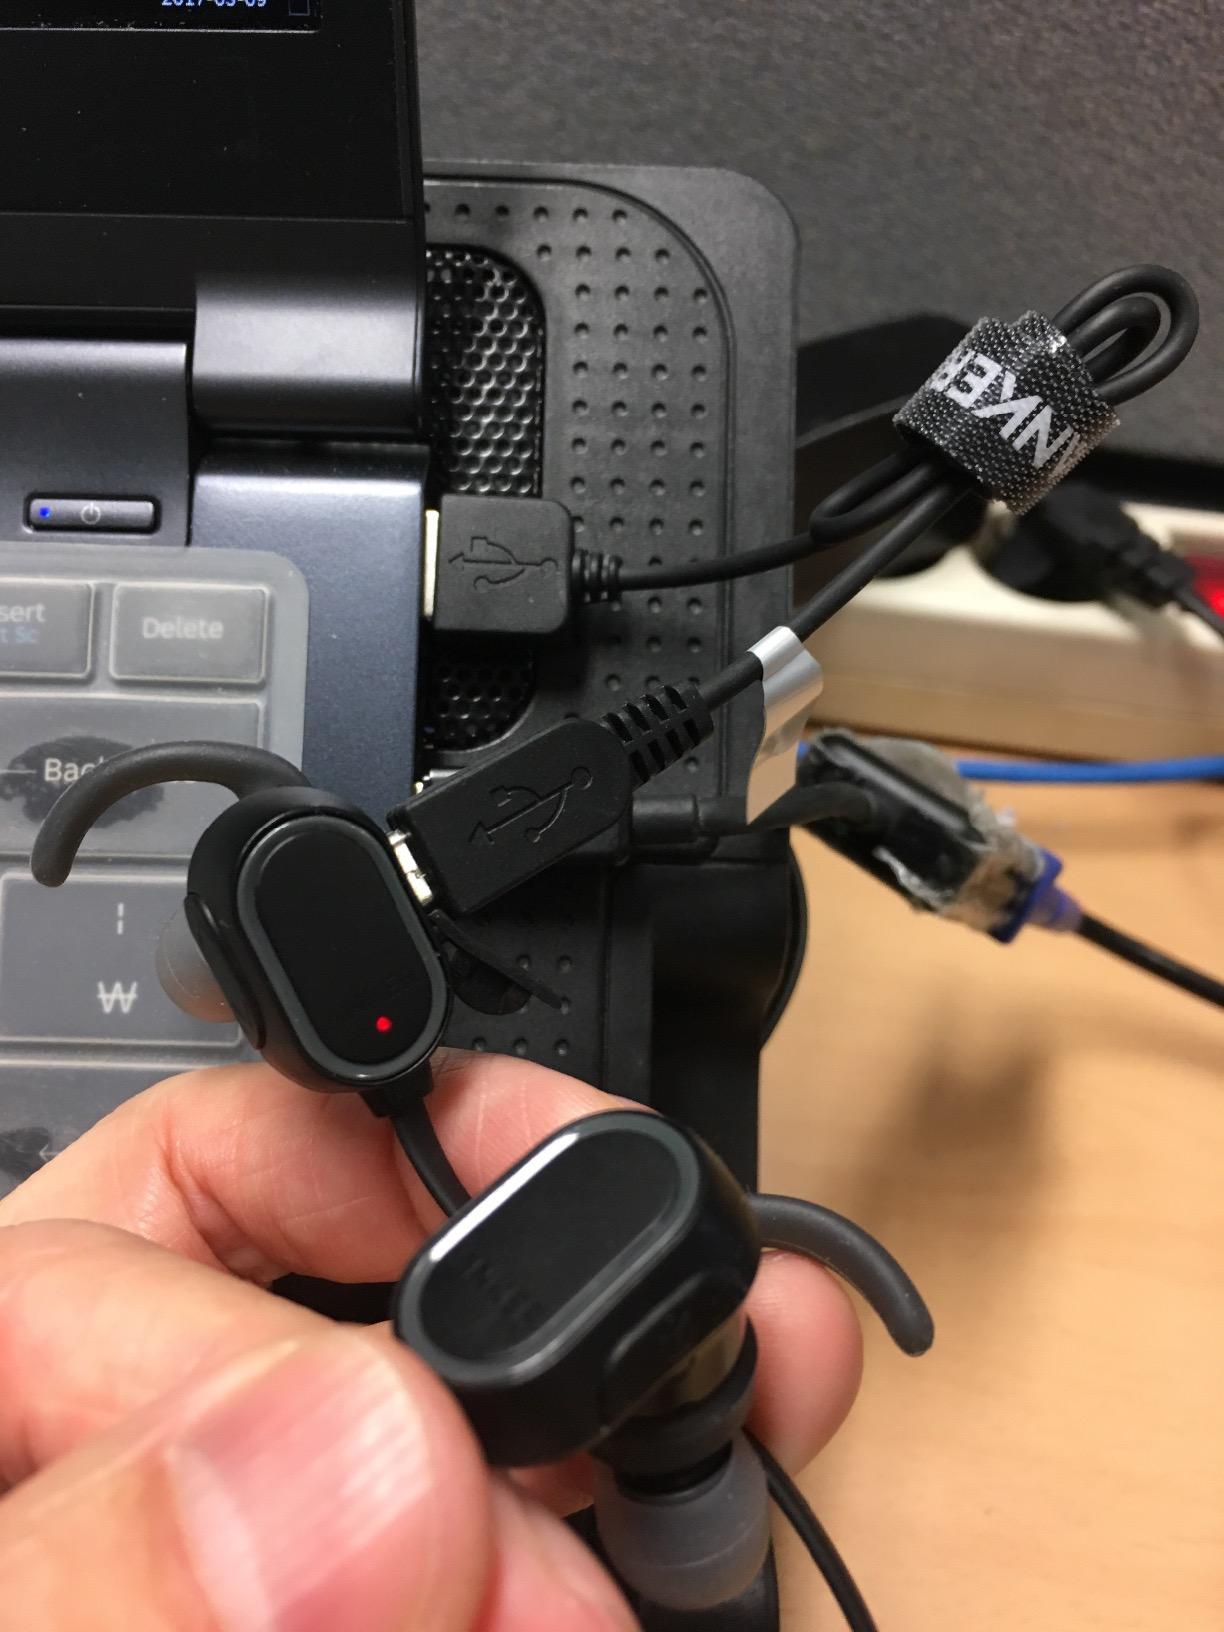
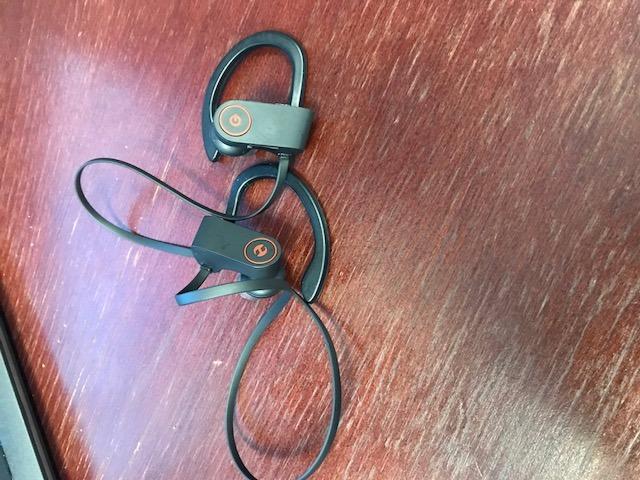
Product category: headphones
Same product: no